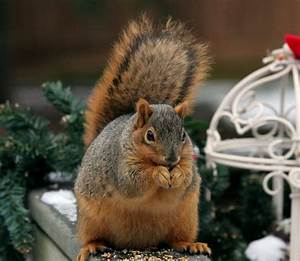
Label: squirrel